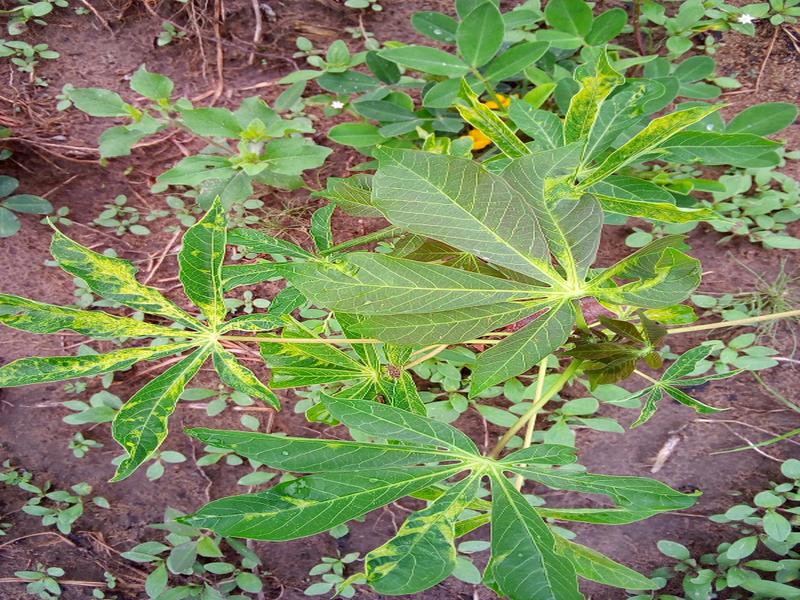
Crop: cassava
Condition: mosaic_disease